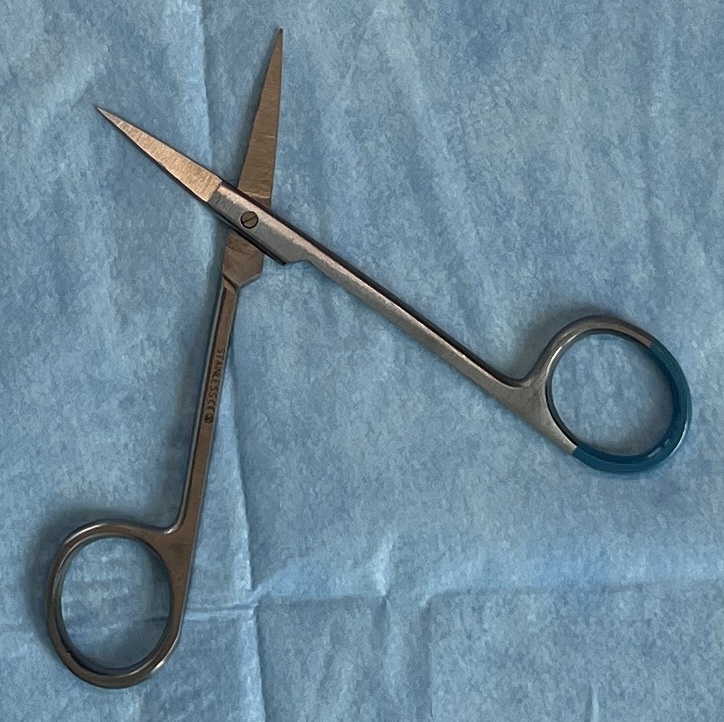
Hinged instrument state: open